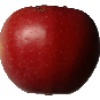
Label: Apple Braeburn 1